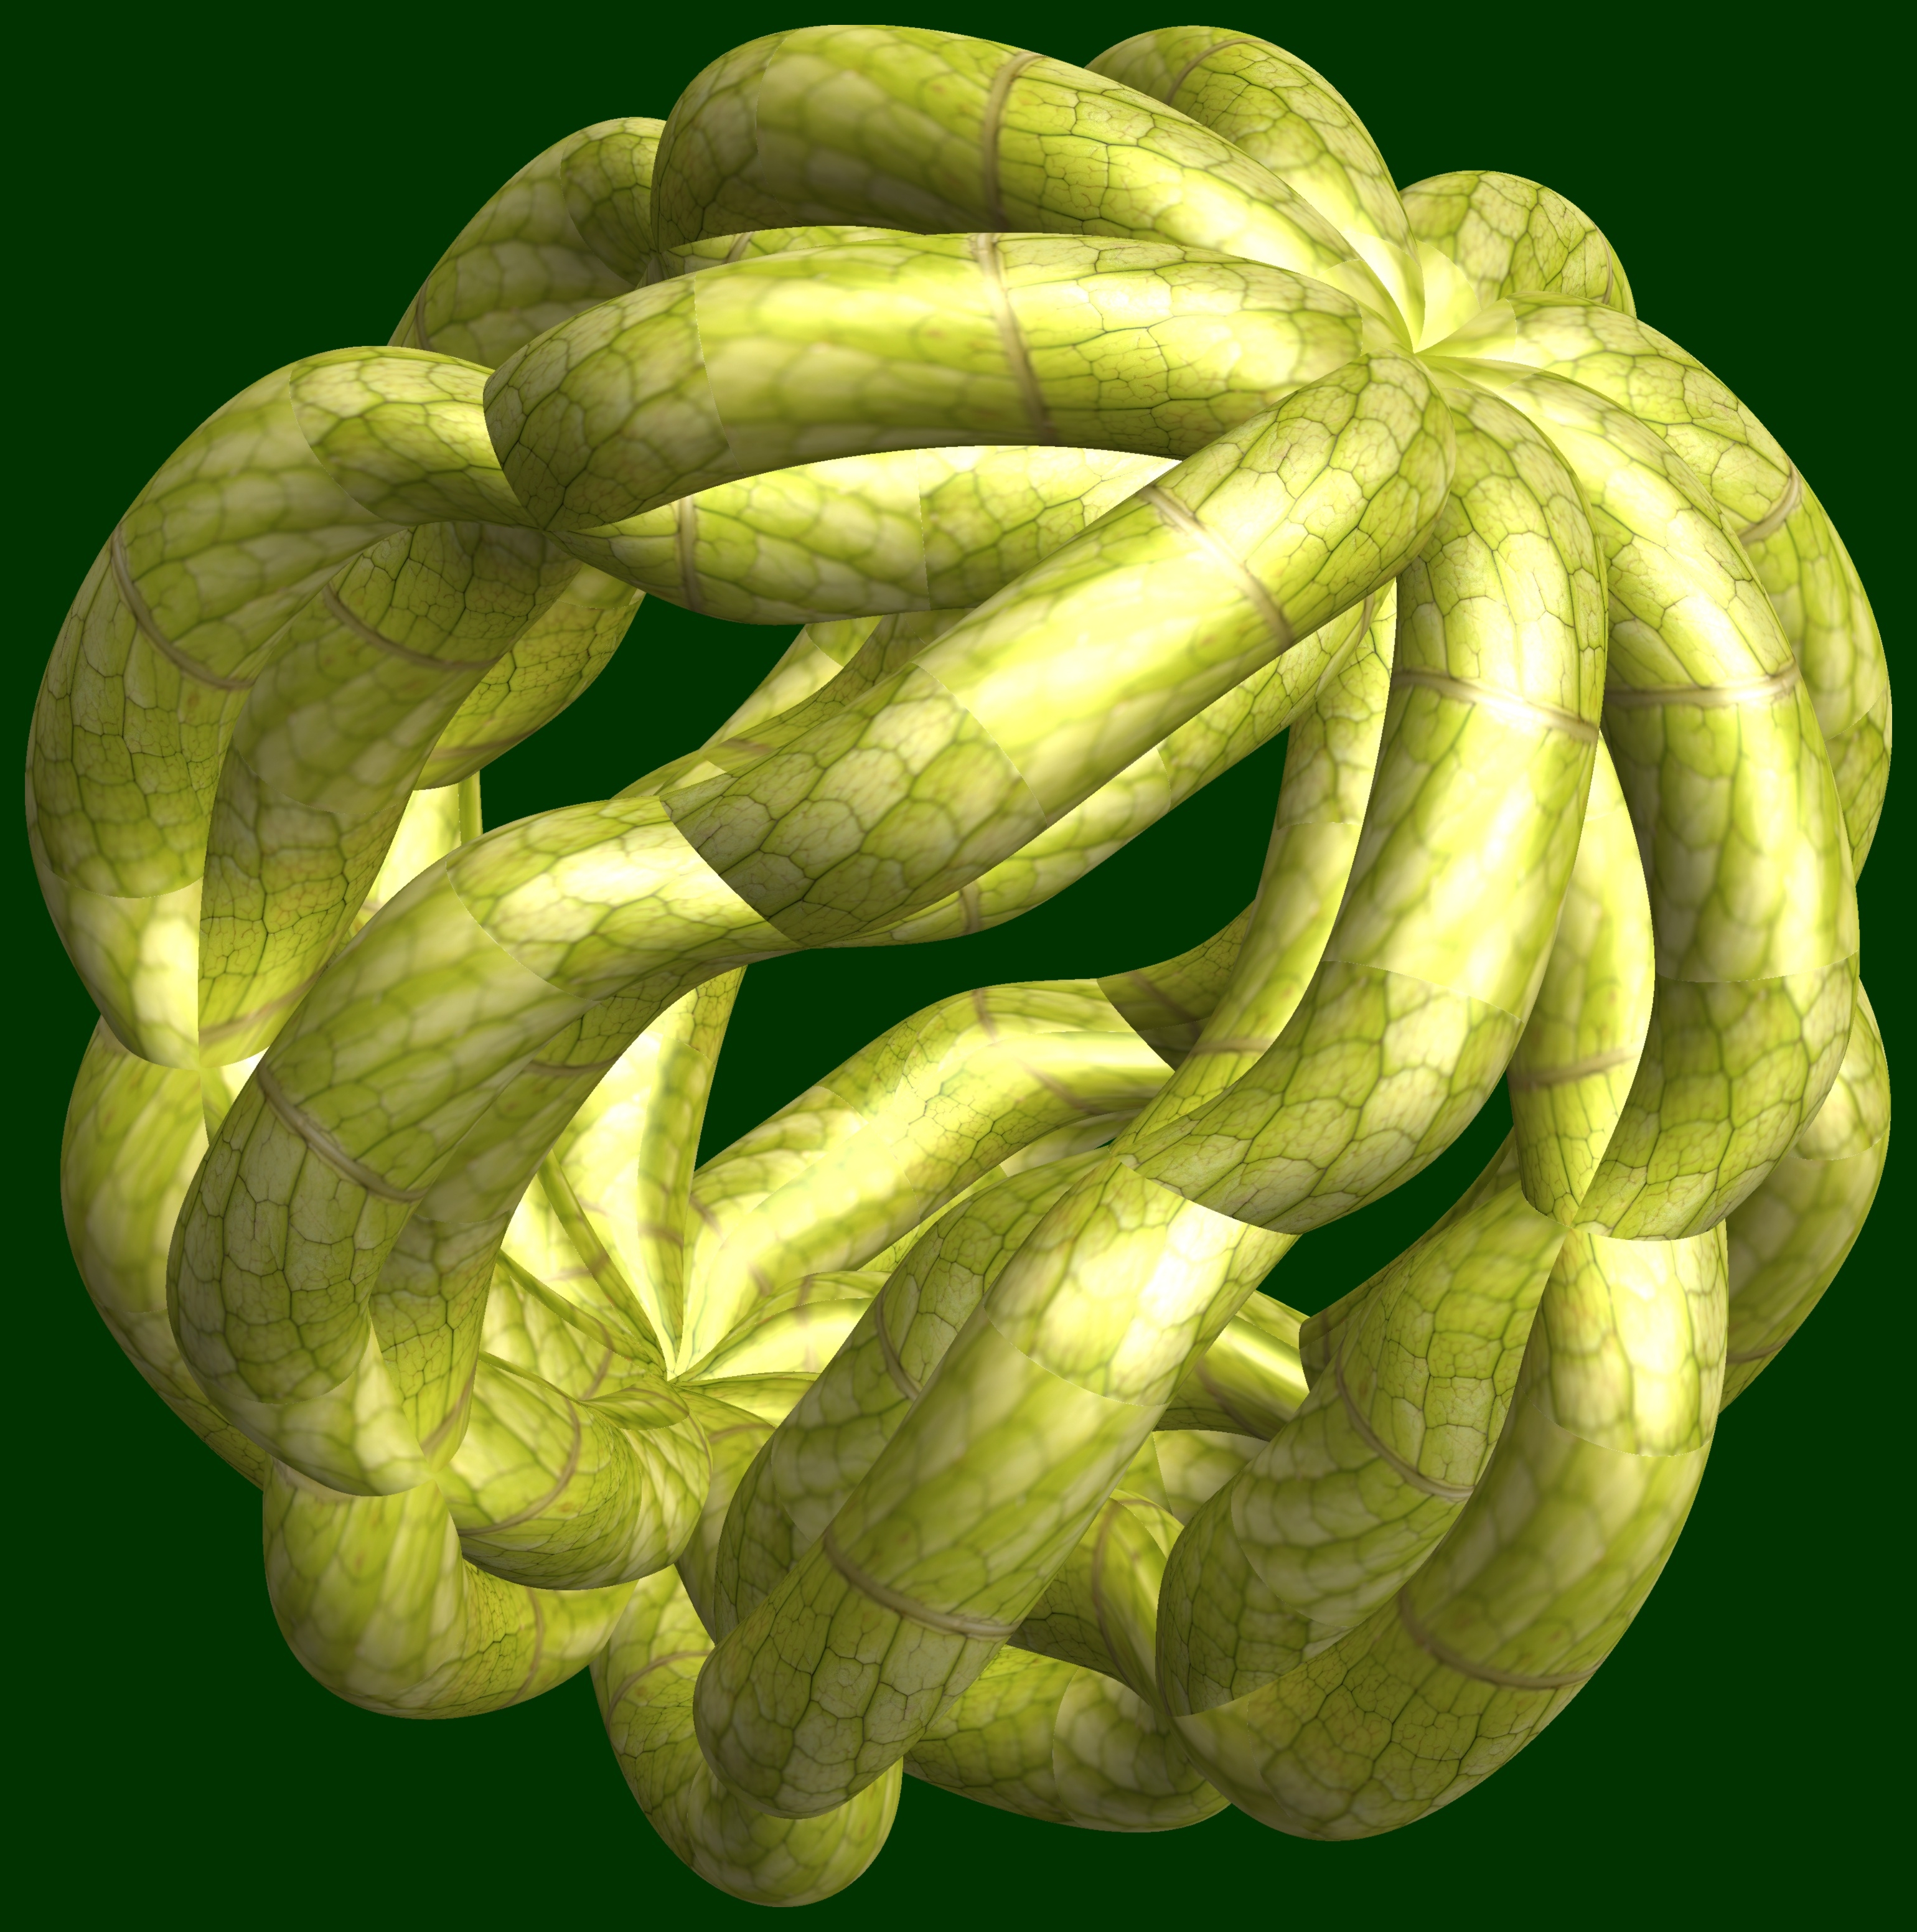
abstract, structure, plant, fruit, texture, leaf, flower, pattern, food, green, produce, vegetable, geometry, gourd, sculpture, design, symmetry, 3d, graphic, shape, citron, torus, mathematica, cg, parametricplot3d, code, program, algorithm, mapping, geometricsculpture, cucurbita, flowering plant, land plant, momordica charantia